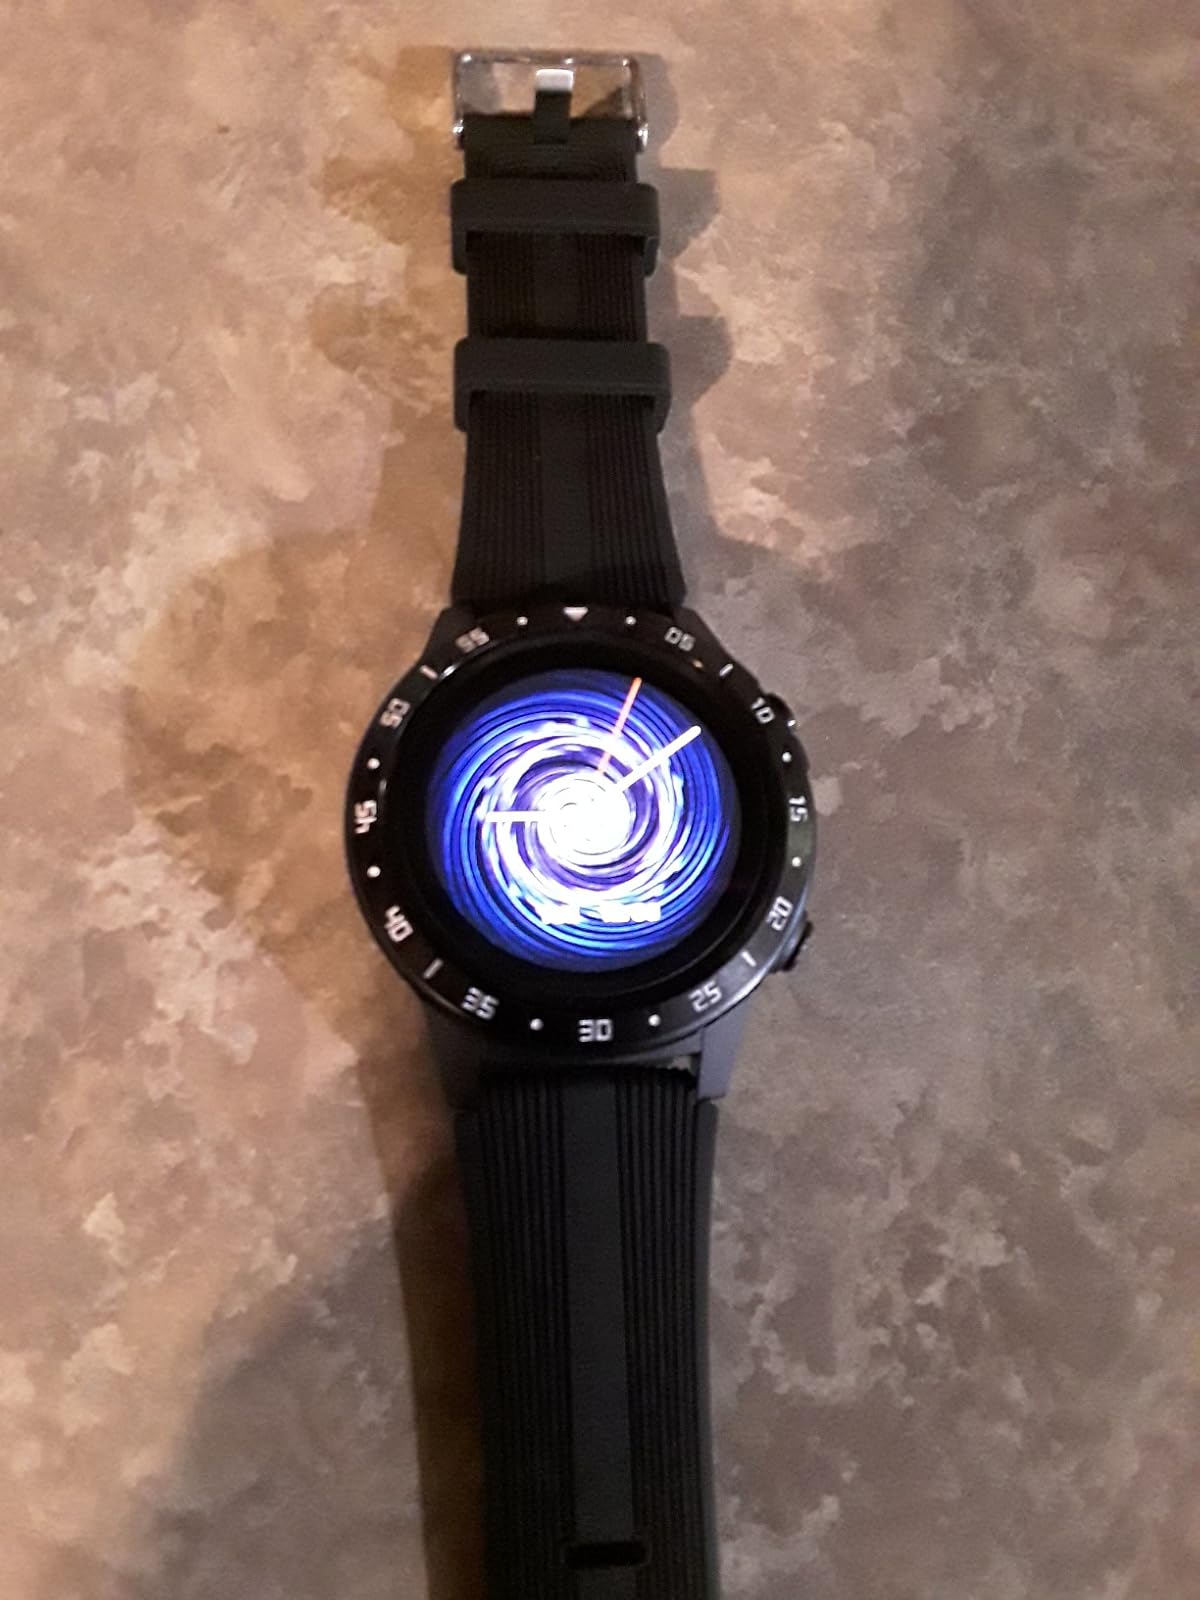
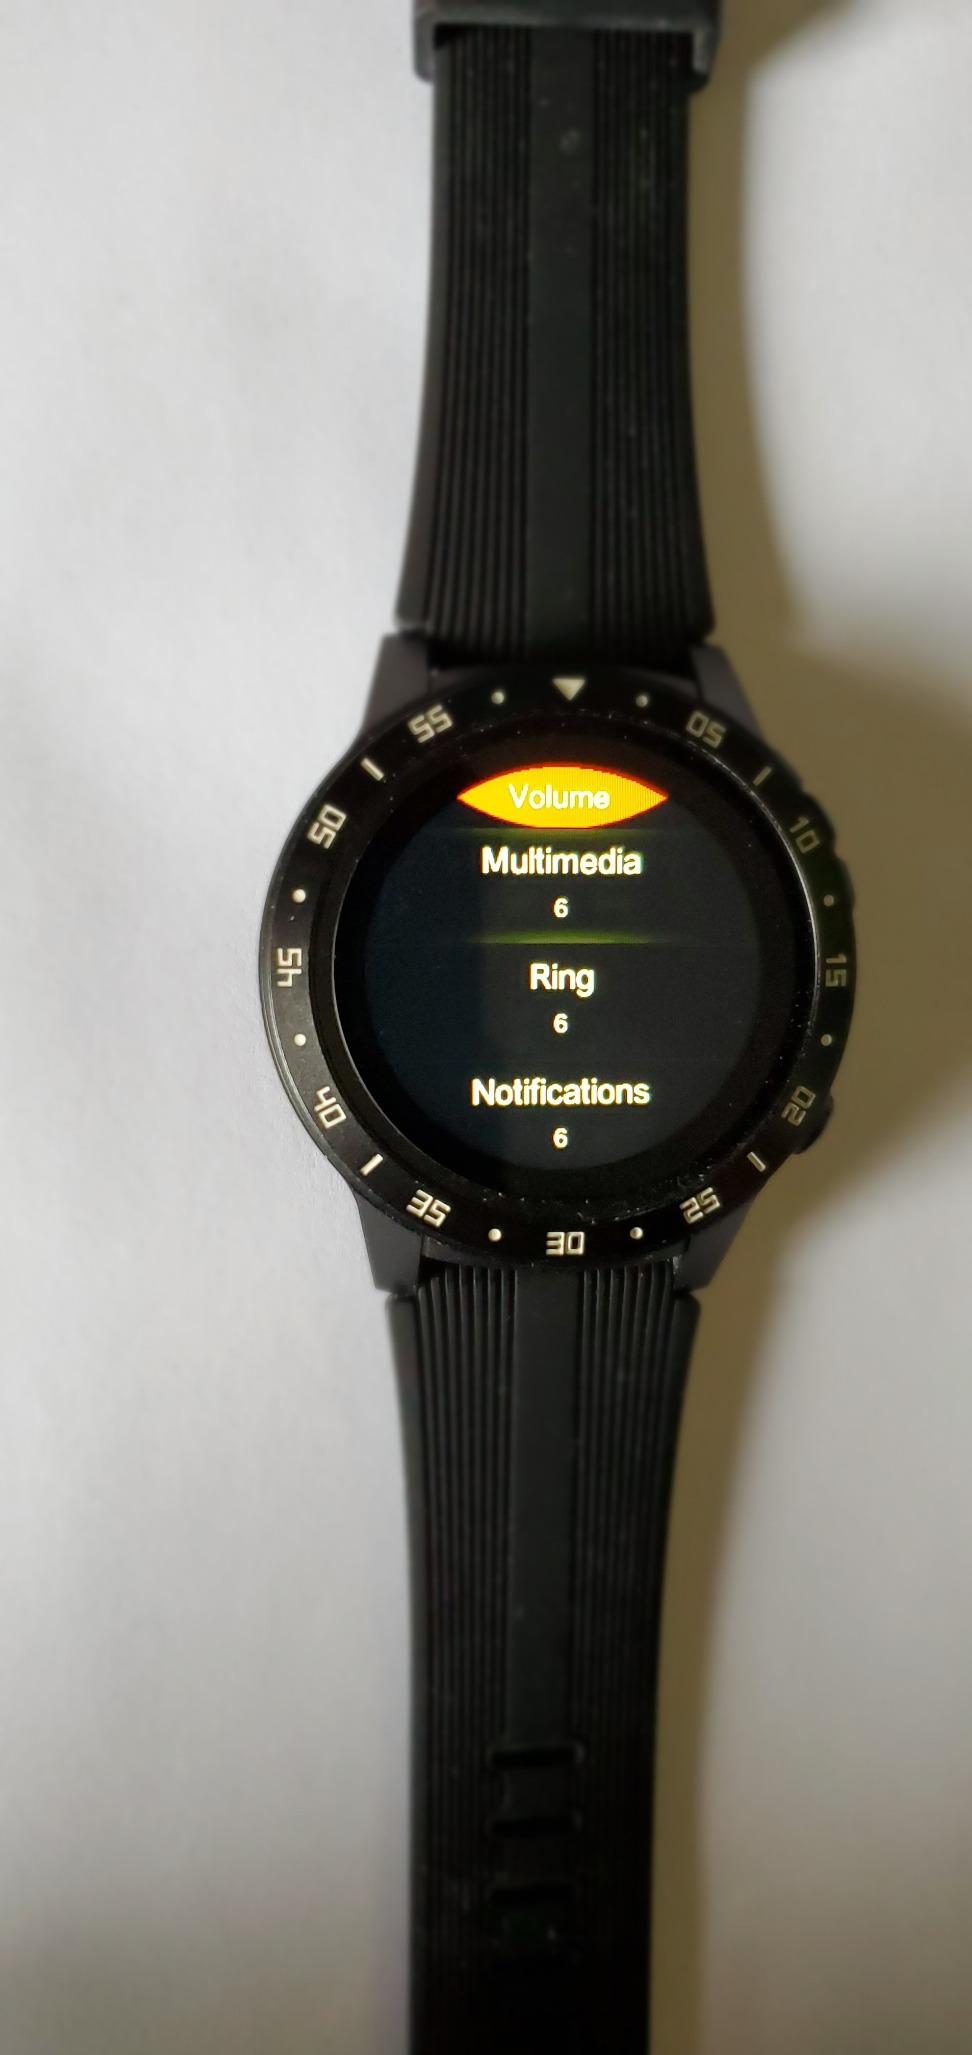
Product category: smartwatch
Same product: yes